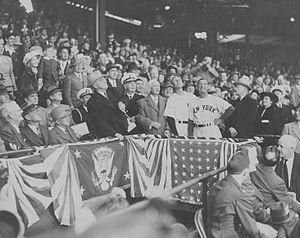
La Ligue majeure de baseball 1947 est la 45ᵉ saison depuis le rapprochement entre la Ligue américaine et la Ligue nationale et la 70ᵉ saison de ligue majeure. Les Yankees de New York remportent la Série mondiale face aux voisins des Dodgers de Brooklyn. La saison est marquée par les débuts de Jackie Robinson, premier joueur noir aligné en Ligues majeures depuis 1887.